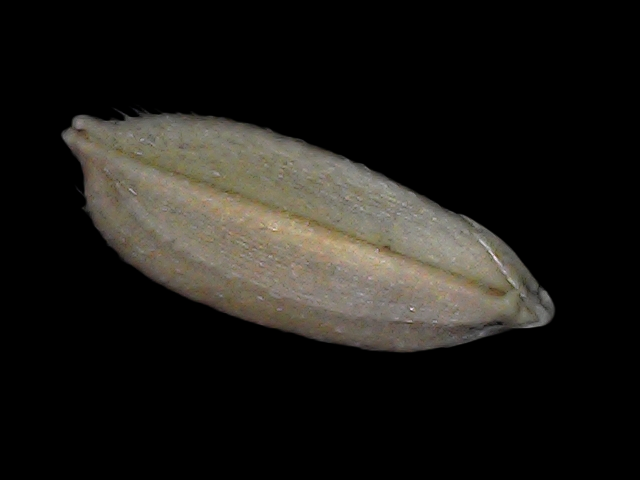
Rice variety: Br22